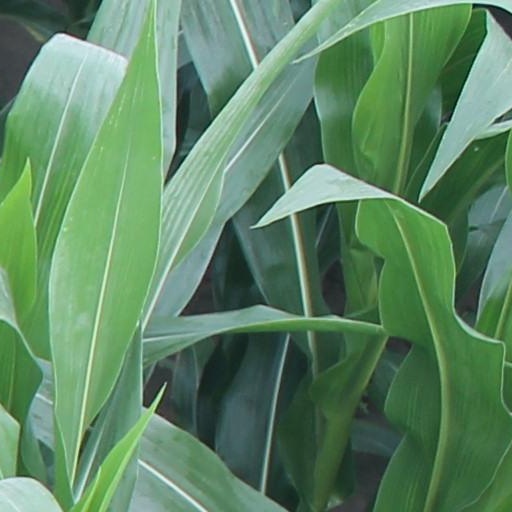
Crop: maize; corn